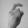
ASL letter: X